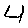
Label: 4